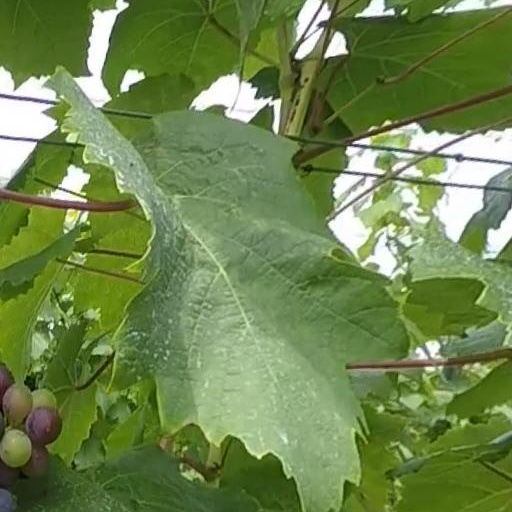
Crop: grape